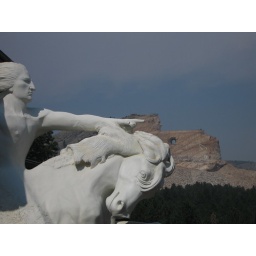
Crazy horse monument in progress.